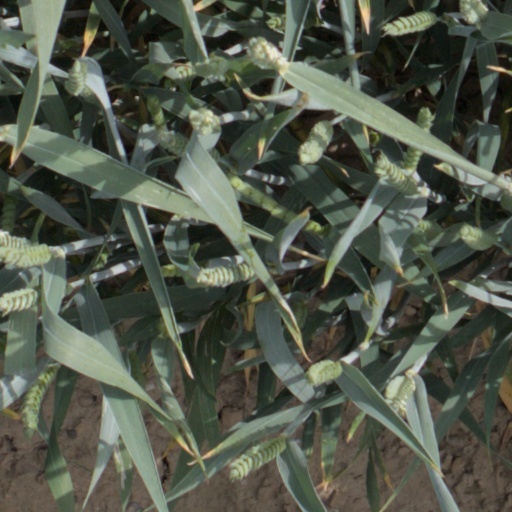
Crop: wheat